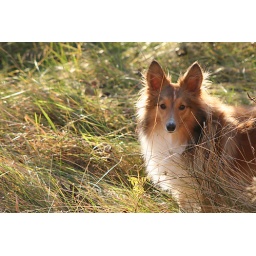
Sheltie puppy in tall grass